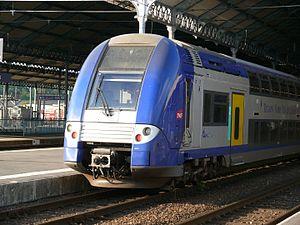
La gare de Charleville-Mézières est une gare ferroviaire française de la ligne de Soissons à Givet, située à proximité du centre ville de Charleville-Mézières, dans le département des Ardennes, en région Grand Est.